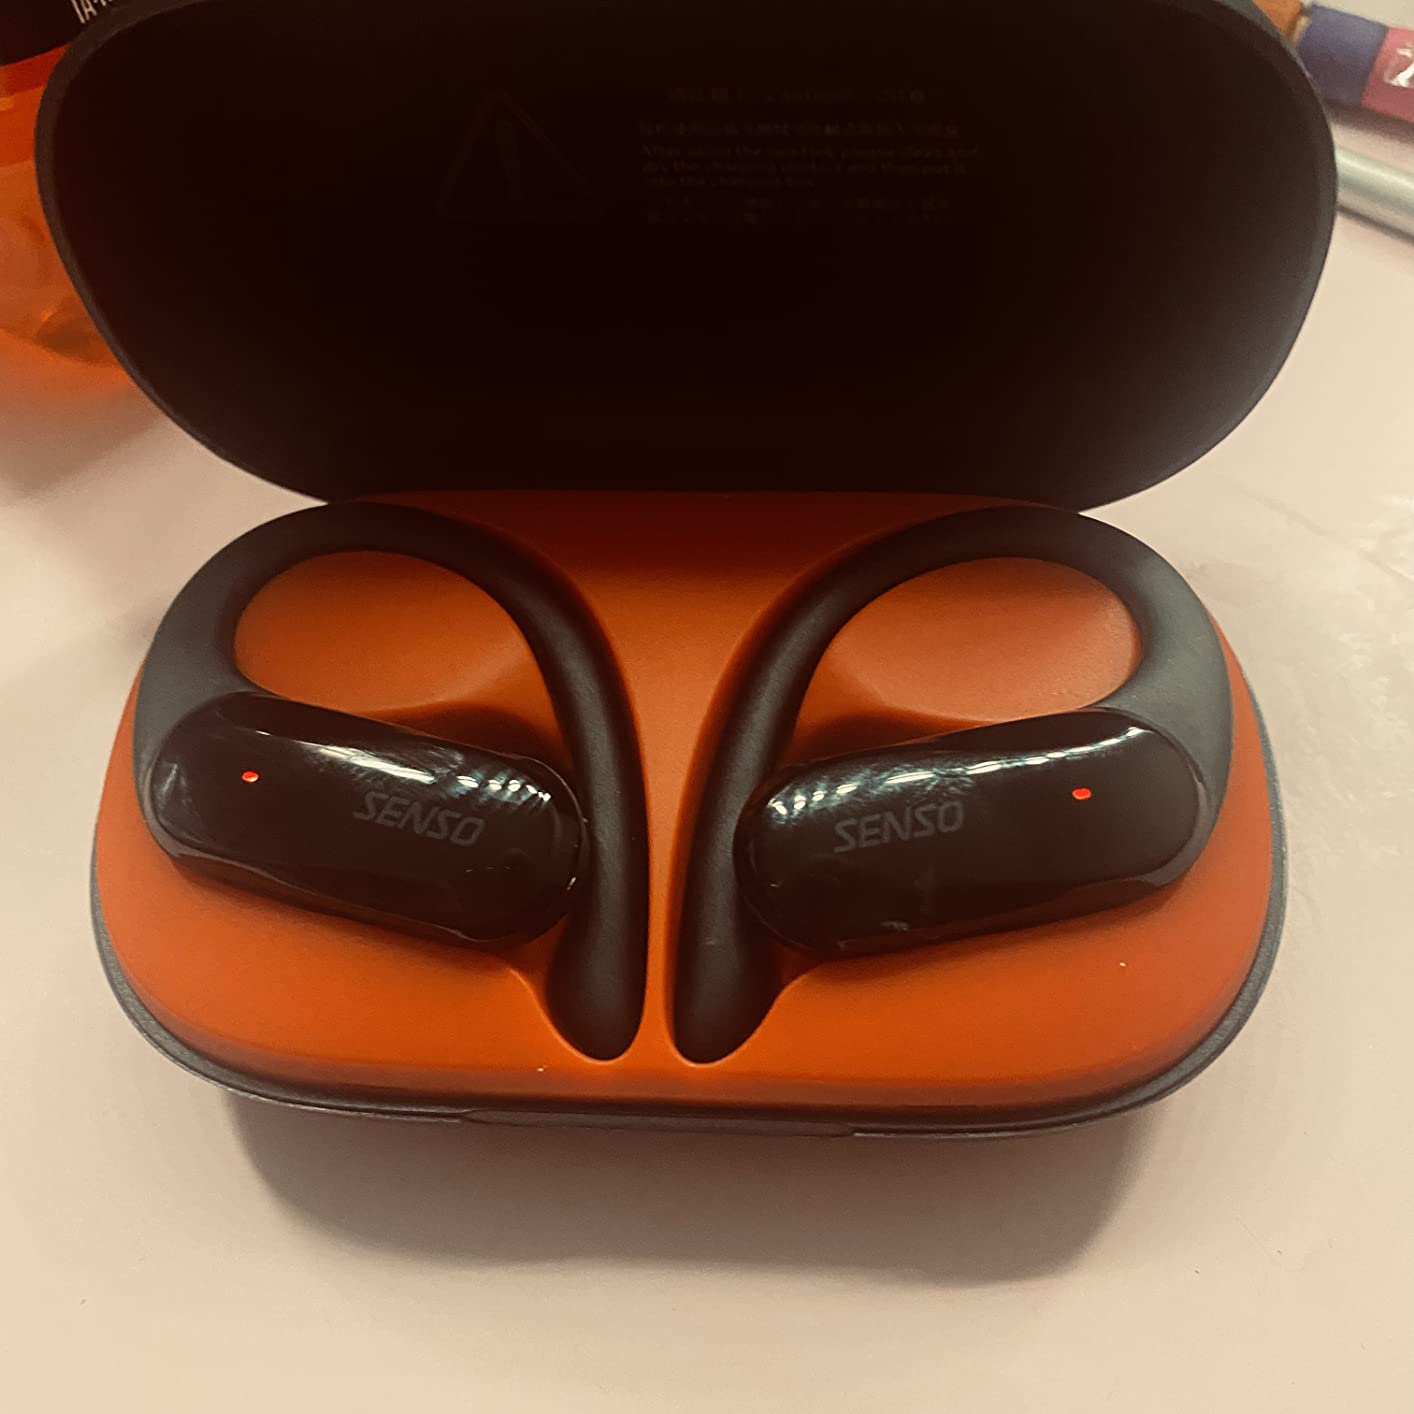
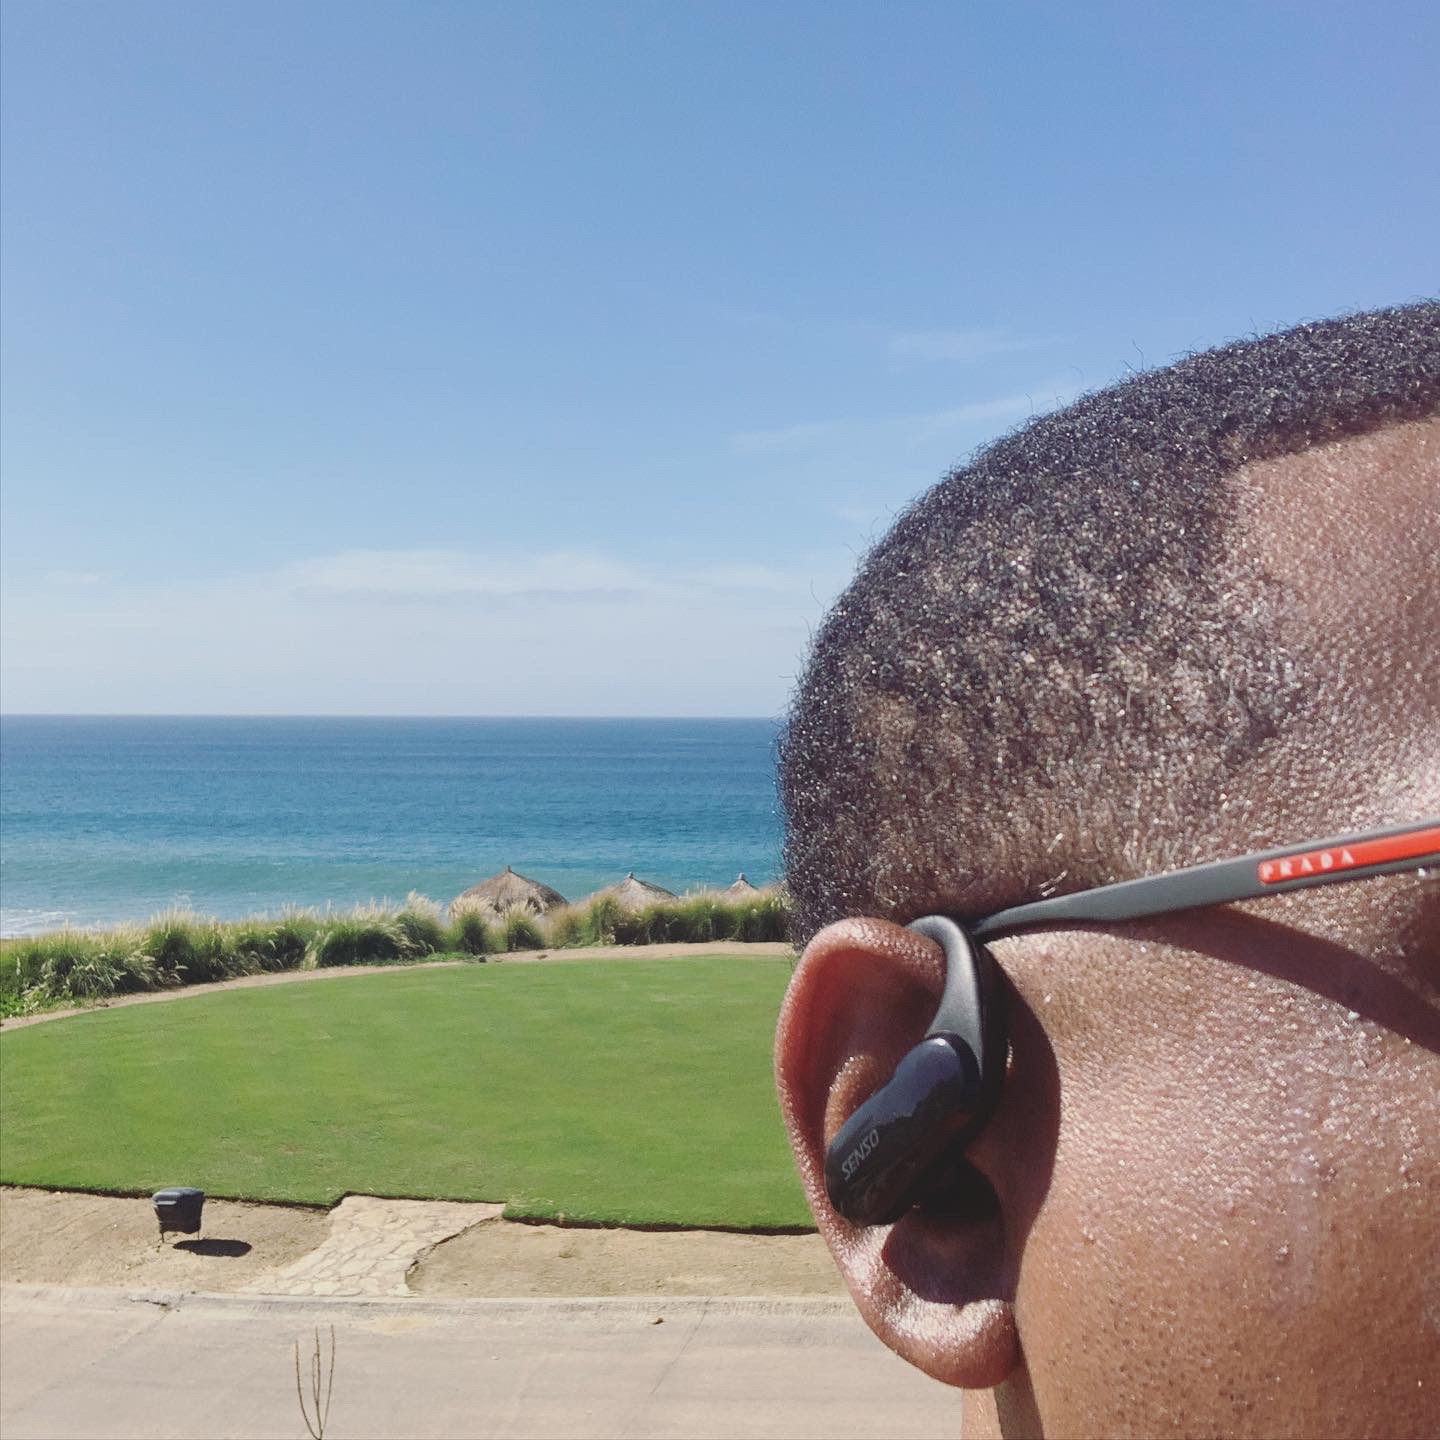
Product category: earbuds
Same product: yes